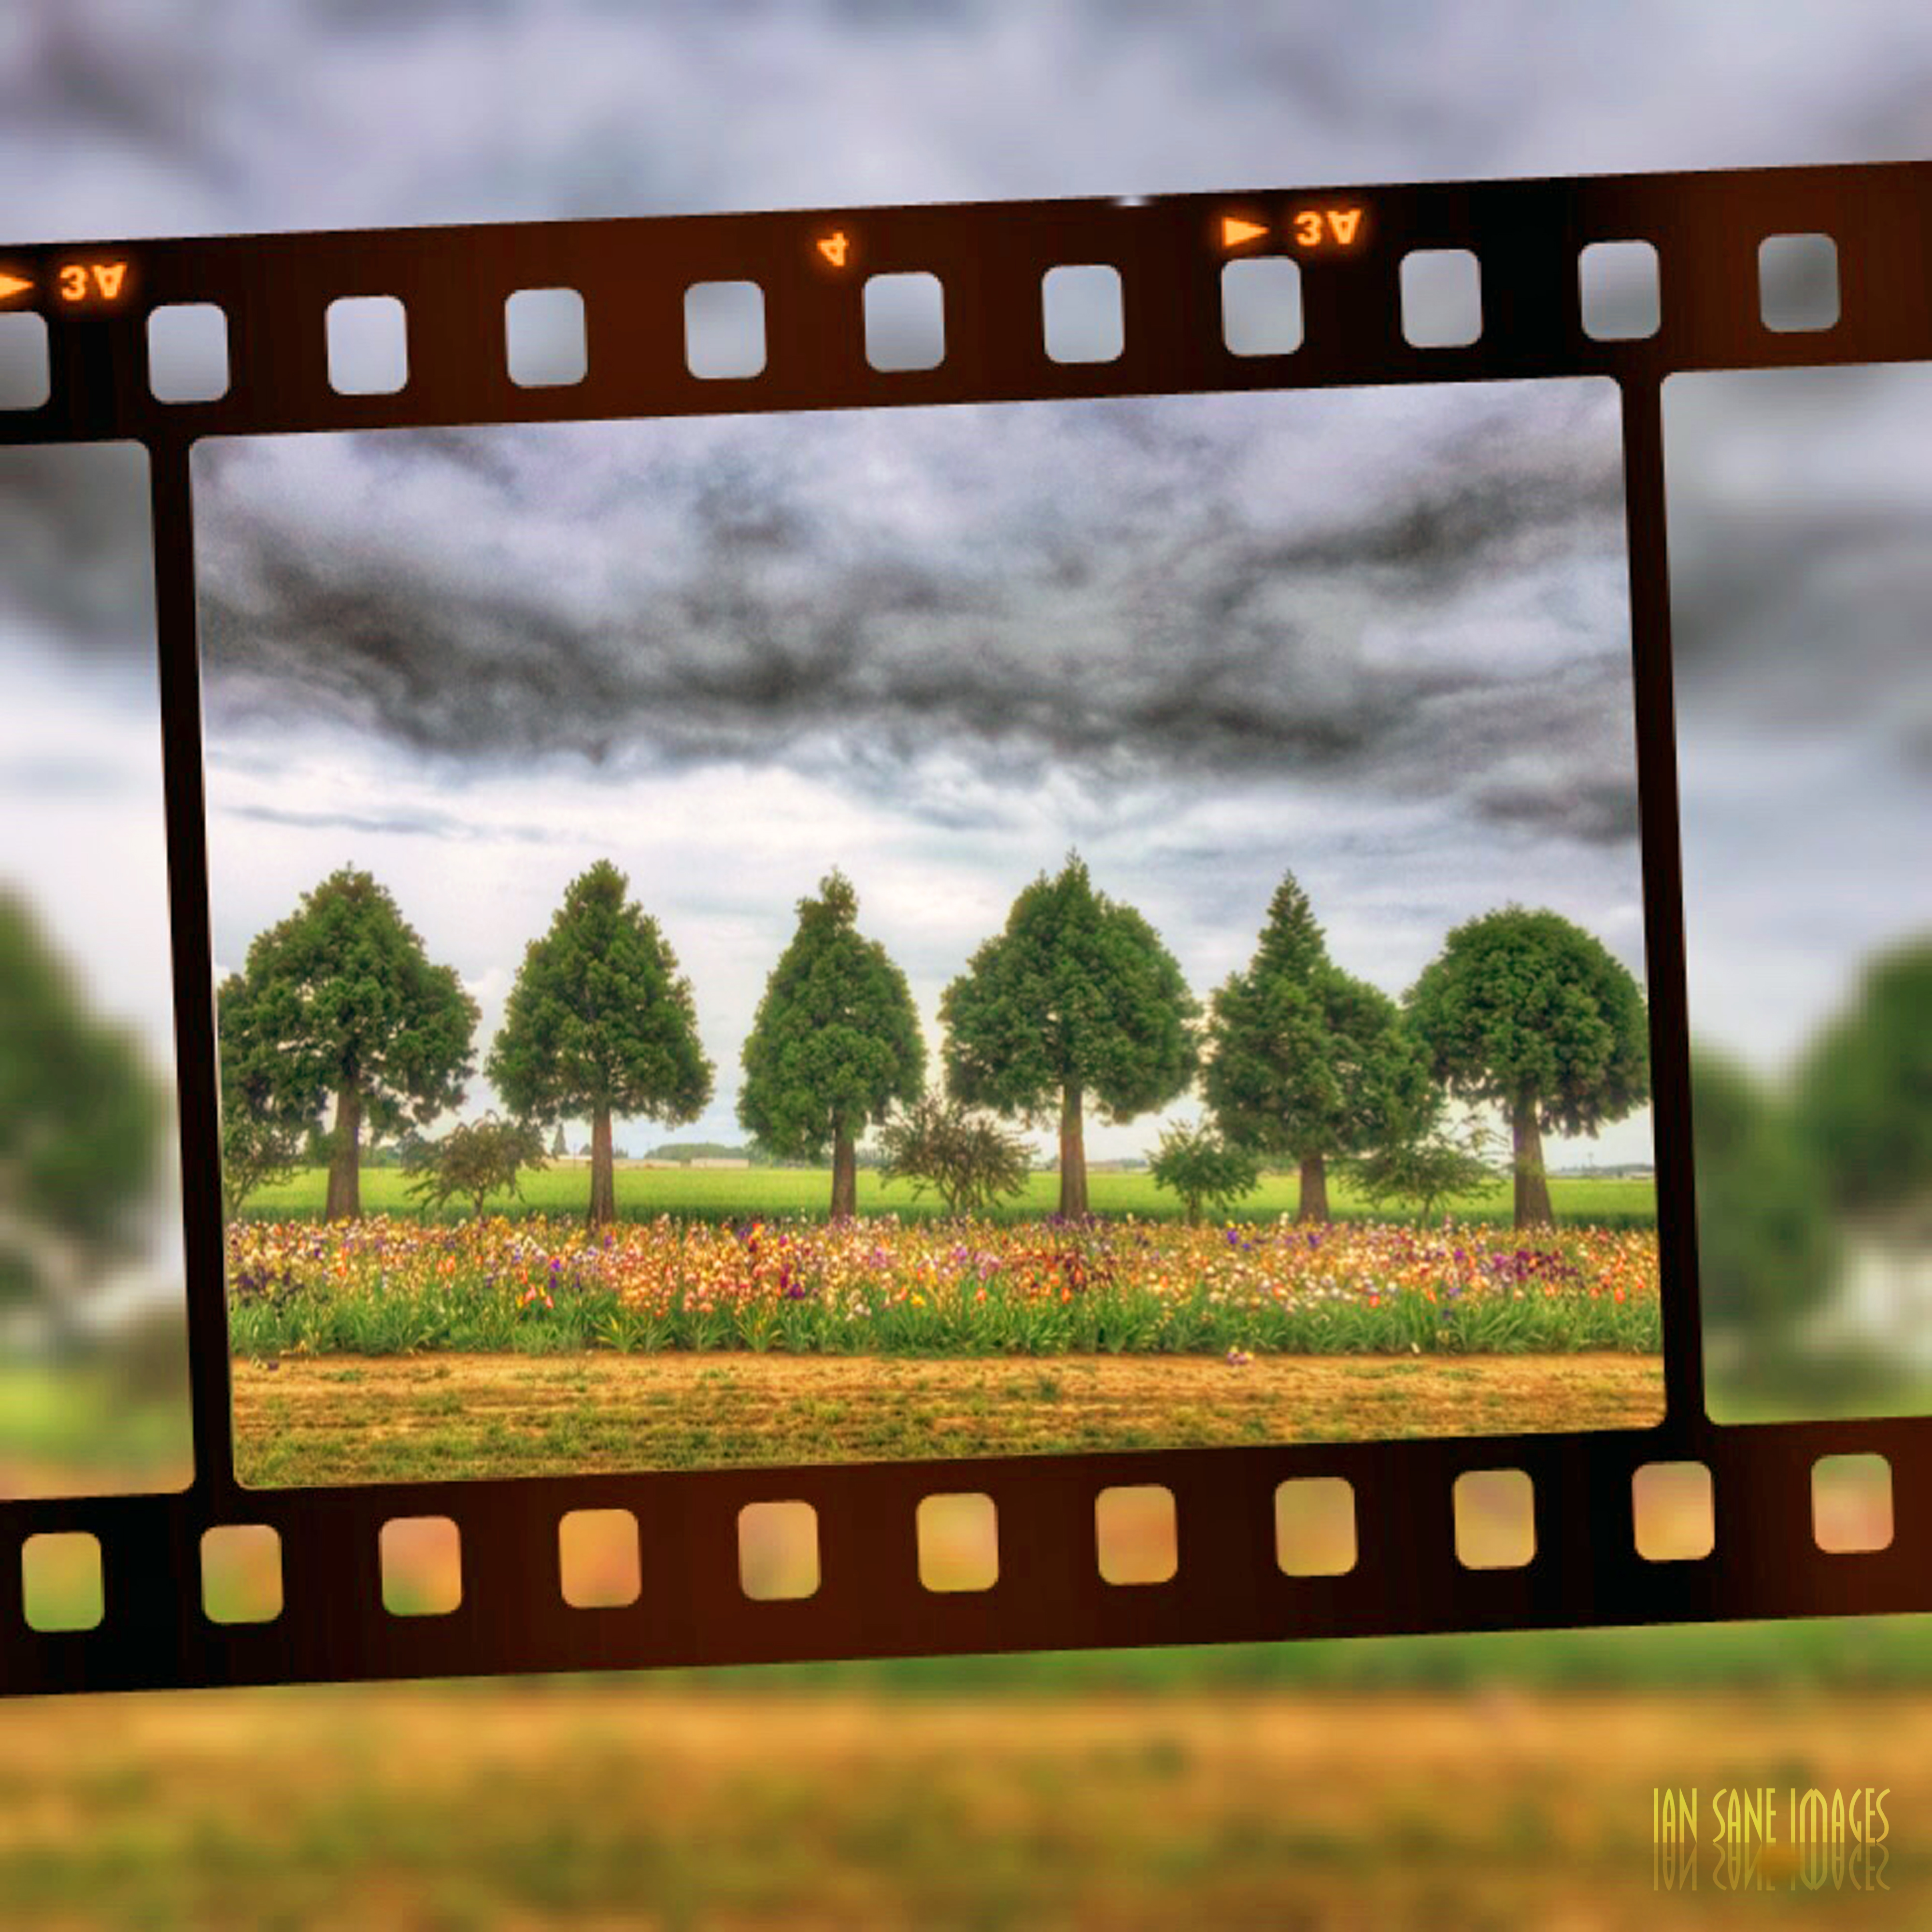
iphone, smartphone, apple, tree, road, farm, agriculture, trees, iris, snapseed, gardens, images, 6, six, plus, iphoneography, salem, northeast, oregon, ian, screenshot, brooks, irises, sane, phoneography, keizer, quinaby, schreiners, pip, app, sextet, rural area